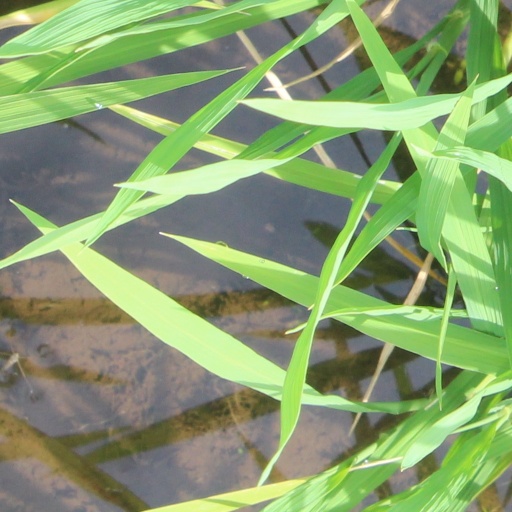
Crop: rice